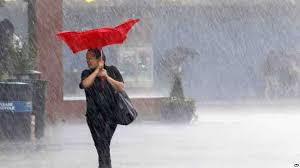
Weather: rain or strom